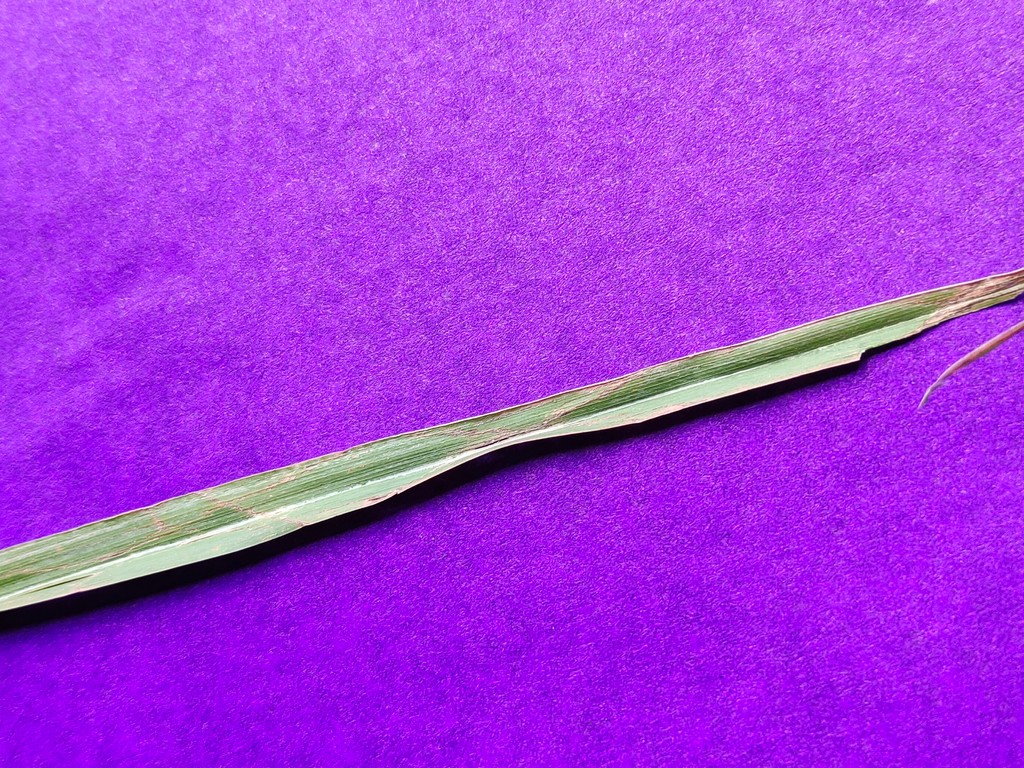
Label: Unhealthy